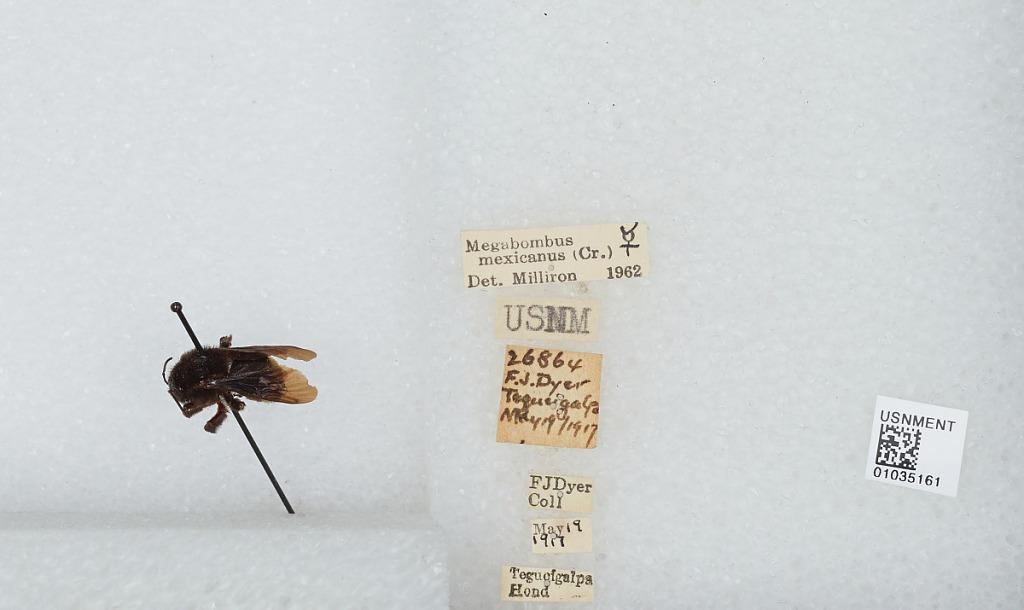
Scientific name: Bombus (Pyrobombus) mixtus Cresson
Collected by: F. Dyar
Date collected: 1917-5-19
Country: Honduras
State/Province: Francisco Morazan
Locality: Tegucigalpa
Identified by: Milliron